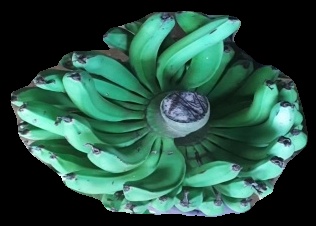
Variety: pachbale
Grade: grade1